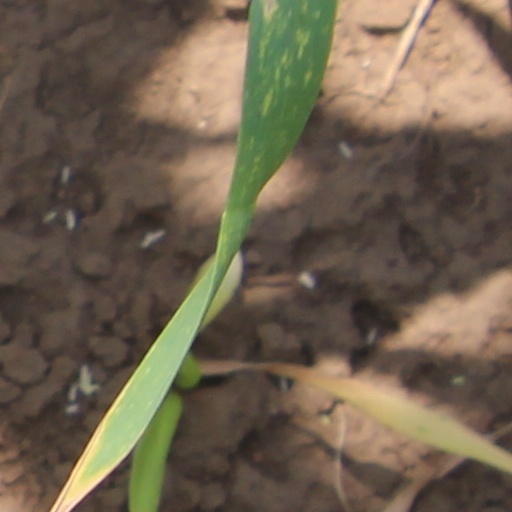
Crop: wheat